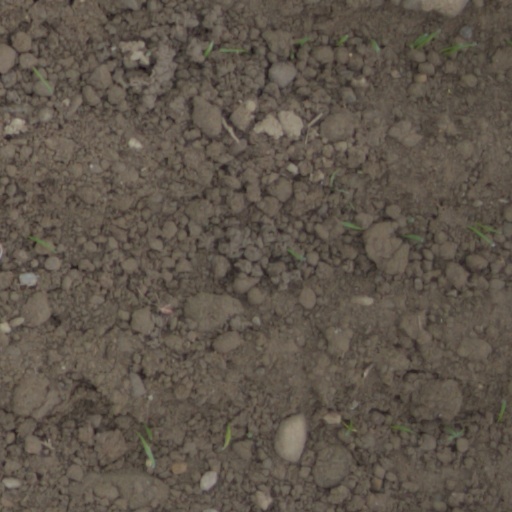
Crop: wheat